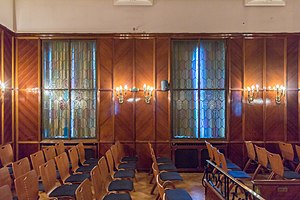
Panel (bygningsdel)
Høje træpaneler.
Et panel er en bygningsbeklædning ofte en vægbeklædning typisk udført i træ. Paneler kan inddeles i fodpanel, halvpanel, helpanel og loftspanel.